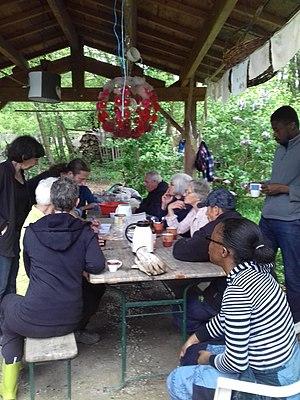
Jardinage collectif, le temps d'accueil du matin (jardinons ensemble)
Jardinons ensemble est un jardin collectif communal situé à Villefontaine, dans l'Isère, en France. Ce jardin, parfois désigné sous le nom de jardin collectif de Vaugelas, est géré par le centre communal d'action sociale depuis 1998. Plus de 4 500 kg de légumes y sont cultivés chaque année.